Ab Kettleby

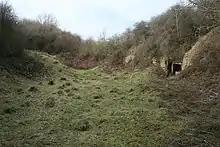
Brown's Hill Quarry - at Holwell showing entrance to drift mine. geograph.org.uk - 1183115

Iron ore was quarried to the east and west of Wartnaby, to the west of the A606 and to the north of the village on both sides of the Six Hills to Eastwell Road. Quarrying began in 1879 near to Stonepit House on the north side of the latter road. The last ore was obtained close to the A606 south of the crossroads in 1929. Quarrying always seems to have been done by hand with the help of explosives. No mechanical diggers were used.